Oak Ridge gatehouses

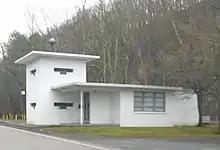
Gatehouse on Scarboro Road north of Bear Creek Road, intended to control access to the Y-12 plant

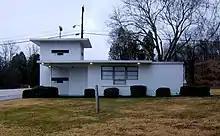
Gatehouse on Oak Ridge Turnpike on west side of Oak Ridge, intended to control access to the K-25 Site

The three Oak Ridge gatehouses, also known as "checking stations", "guard houses", or "guard shacks", are security checkpoints in Oak Ridge, Tennessee, built c. 1948-1949 to control access to the Atomic Energy Commission (AEC) production and research facilities in Oak Ridge. These are individually listed on the U.S. National Register of Historic Places as Bear Creek Road Checking Station, Bethel Valley Road Checking Station and Oak Ridge Turnpike Checking Station.